Suzanne Dellal Centre for Dance and Theatre

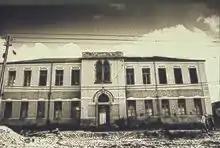
Yerushalmi Building 1989

In 1986 a plan was formed to revitalise the neighbourhood and rehabilitate the compound to build the Suzanne Dellal Centre, a dance centre the likes of which had not been seen in Israel. Most of the buildings were empty and in derelict condition and the Lewinsky Seminar building had collapsed. The Girls School was empty except for a theatre group run by Oded Kotler and Miki Yerushalmi operating out of the second floor. In between these the buildings ran Yechieli Street. In the "backyard" was a small building where the Inbal Dance Company, founded by Sara Levi-Tanai, would practice.